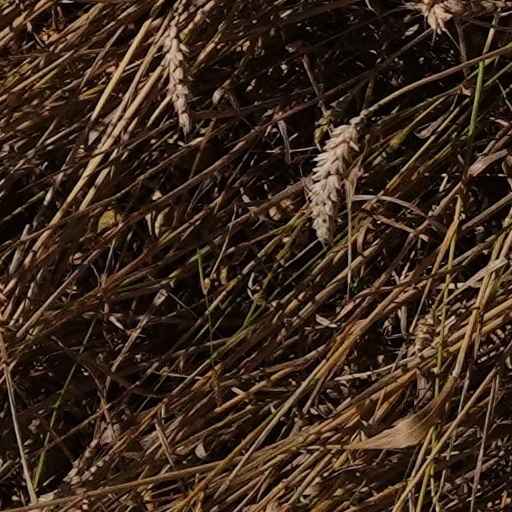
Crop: wheat